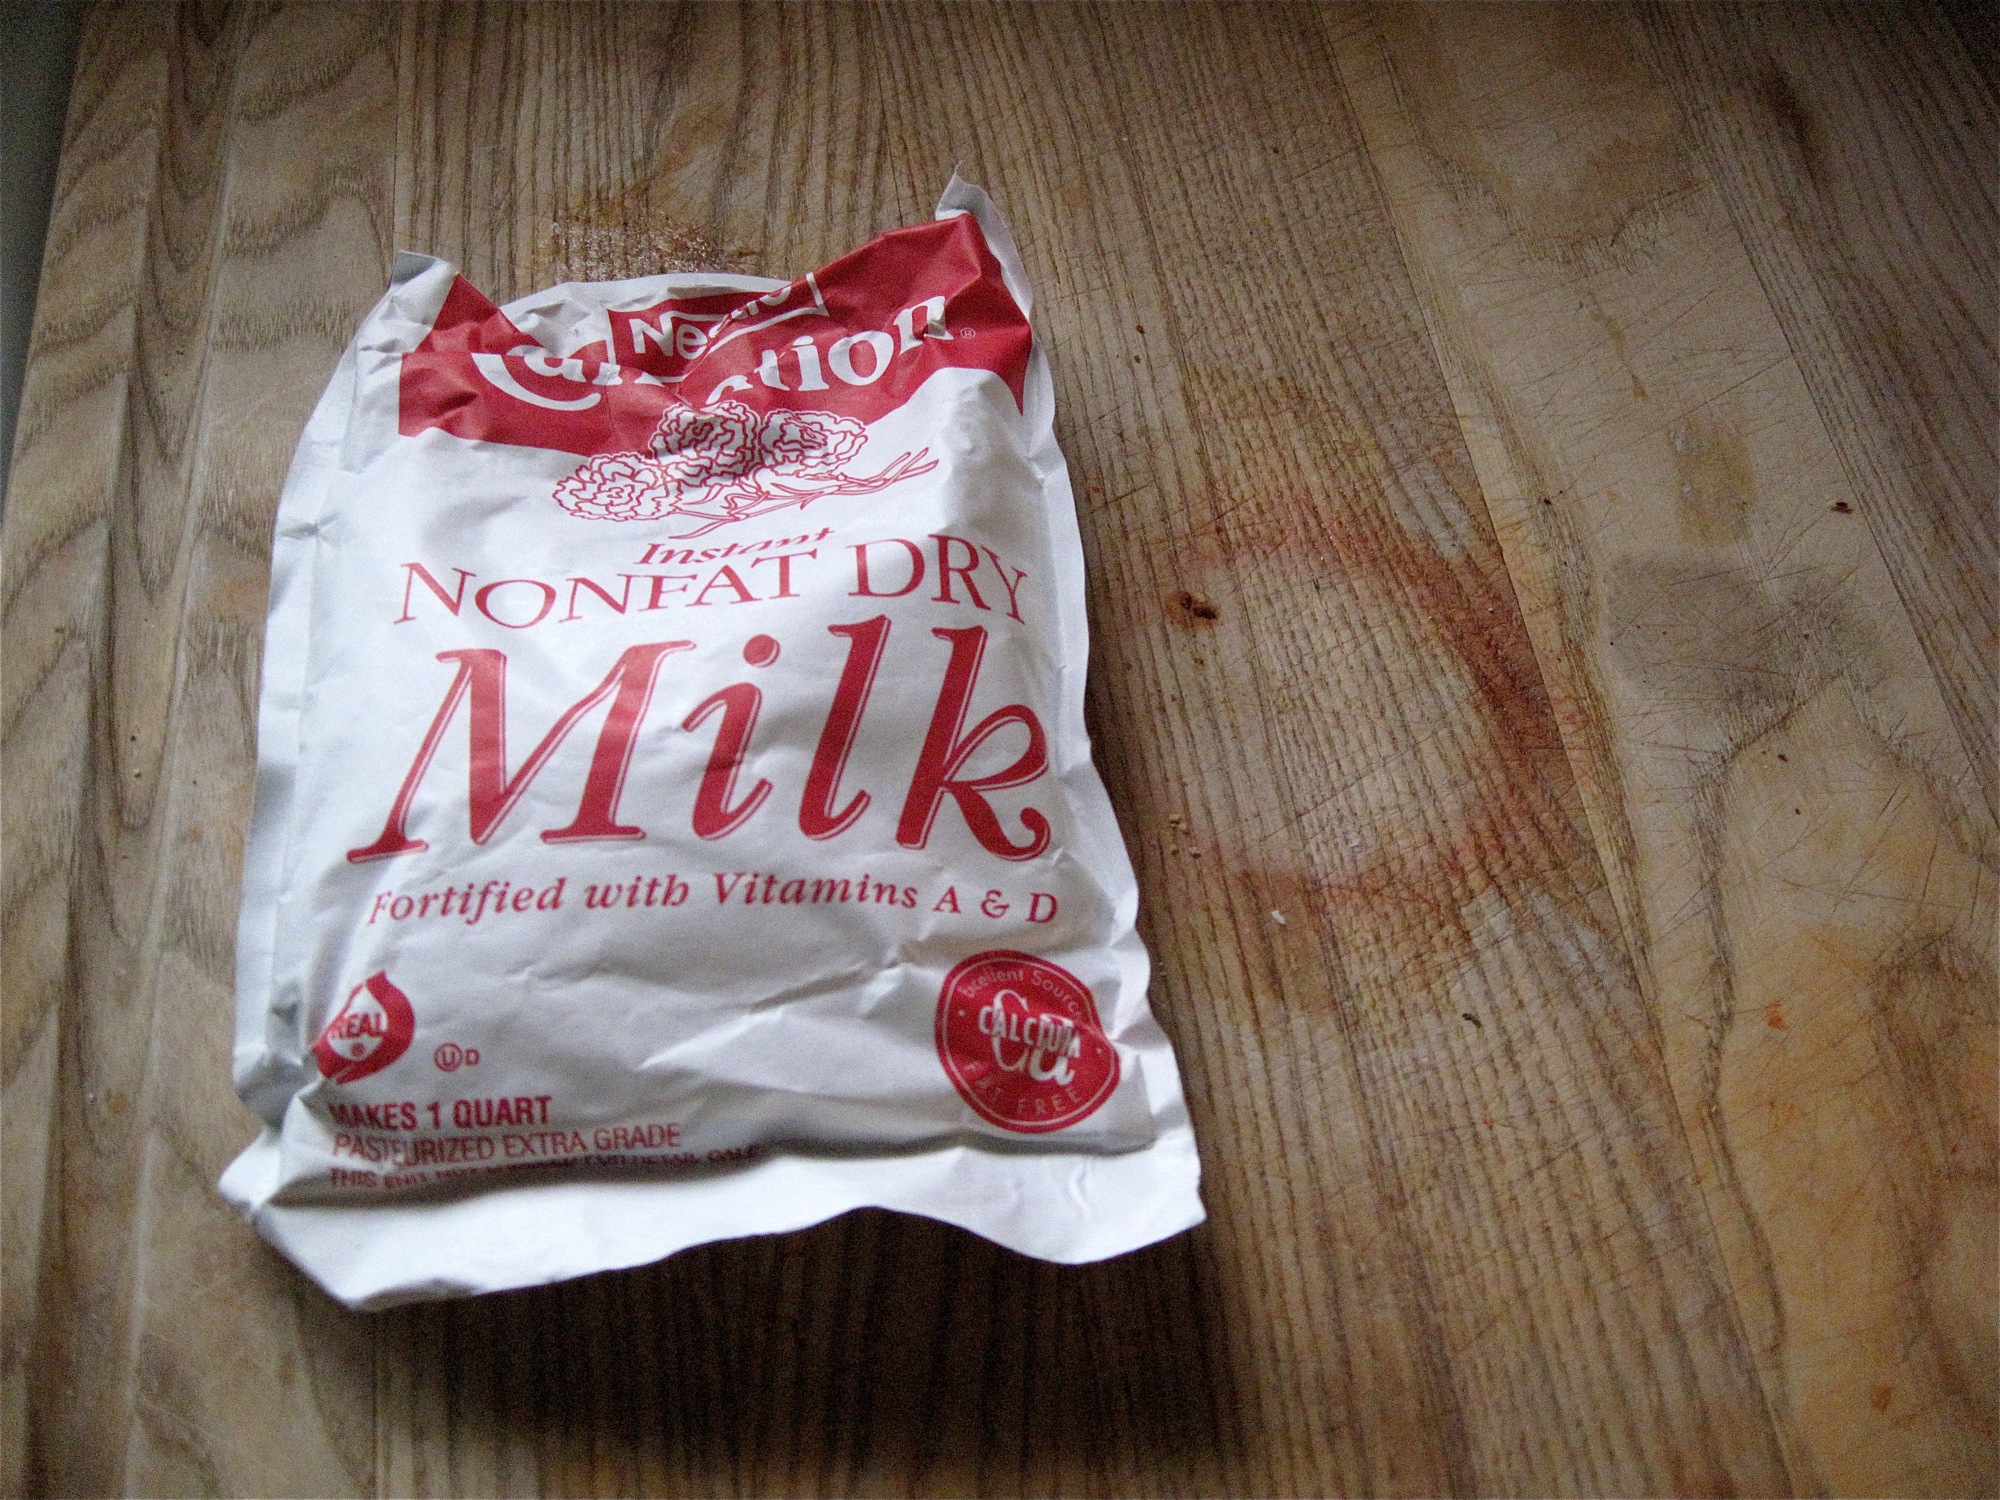
food, drink, flavor, junk food, snack food